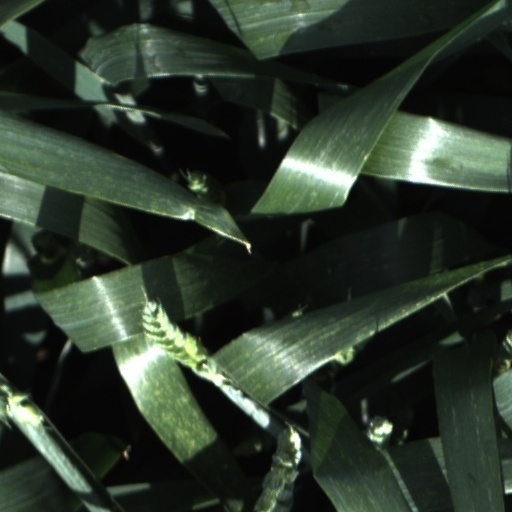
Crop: wheat